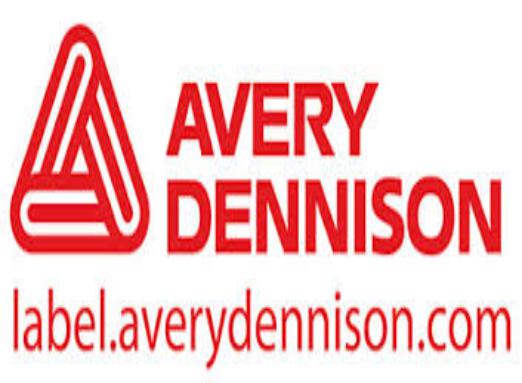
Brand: avery dennison-2
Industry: Others